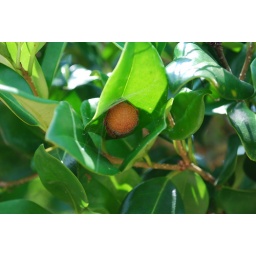
2009 06 17 Spider in the tree at our house